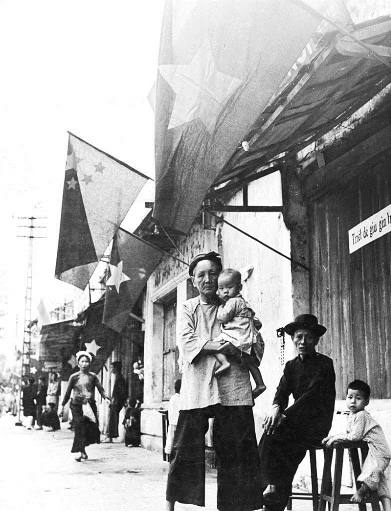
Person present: Yes